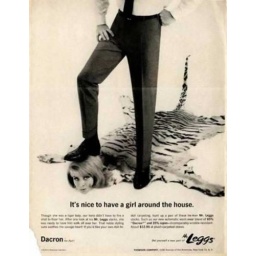
It's nice to have a girl around the house